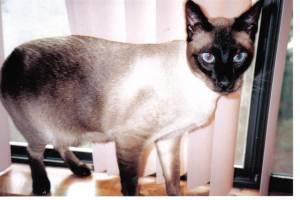
Siamese